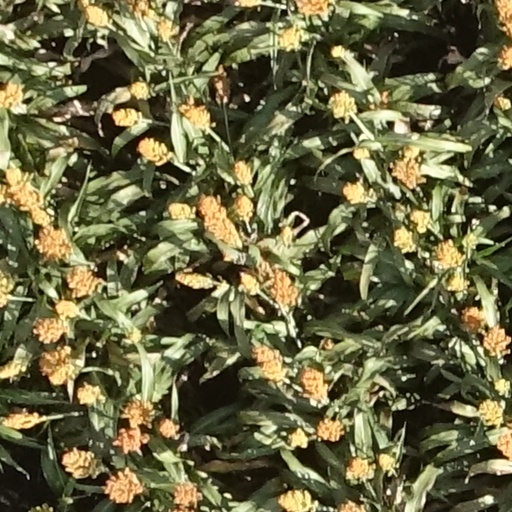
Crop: sorghum